Pennsylvania

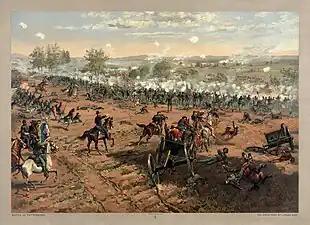
The "Battle of Gettysburg", an 1887 portrait by Thure de Thulstrup depicting the Battle of Gettysburg, fought over three days from July 1 to July 3, 1863, in Gettysburg, which was the deadliest battle in both the Civil War and all of American military history. The Union army's victory at Gettysburg proved the Civil War's turning point, paving the way for the Union's ultimate victory two years later and the nation's preservation.

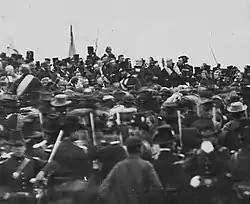
On November 19, 1863, President Abraham Lincoln (center, facing camera) traveled to present-day Gettysburg National Cemetery and delivered the Gettysburg Address, a 271-word address considered one of the most famous speeches in American history.

The Pennsylvania General Assembly met in the old Dauphin County Court House until December 1821 when the Federal-style Hills Capitol, named for Lancaster architect Stephen Hills, was constructed on a hilltop land grant of four acres set aside for a seat of state government in Harrisburg by the son and namesake of John Harris, Sr., a Yorkshire native who founded a trading post and ferry on the east shore of the Susquehanna River in 1705. The Hills Capitol burned down on February 2, 1897, during a heavy snowstorm, presumably because of a faulty flue.